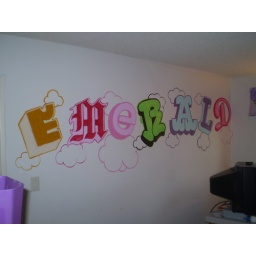
bedroom mural for little girl in oakland